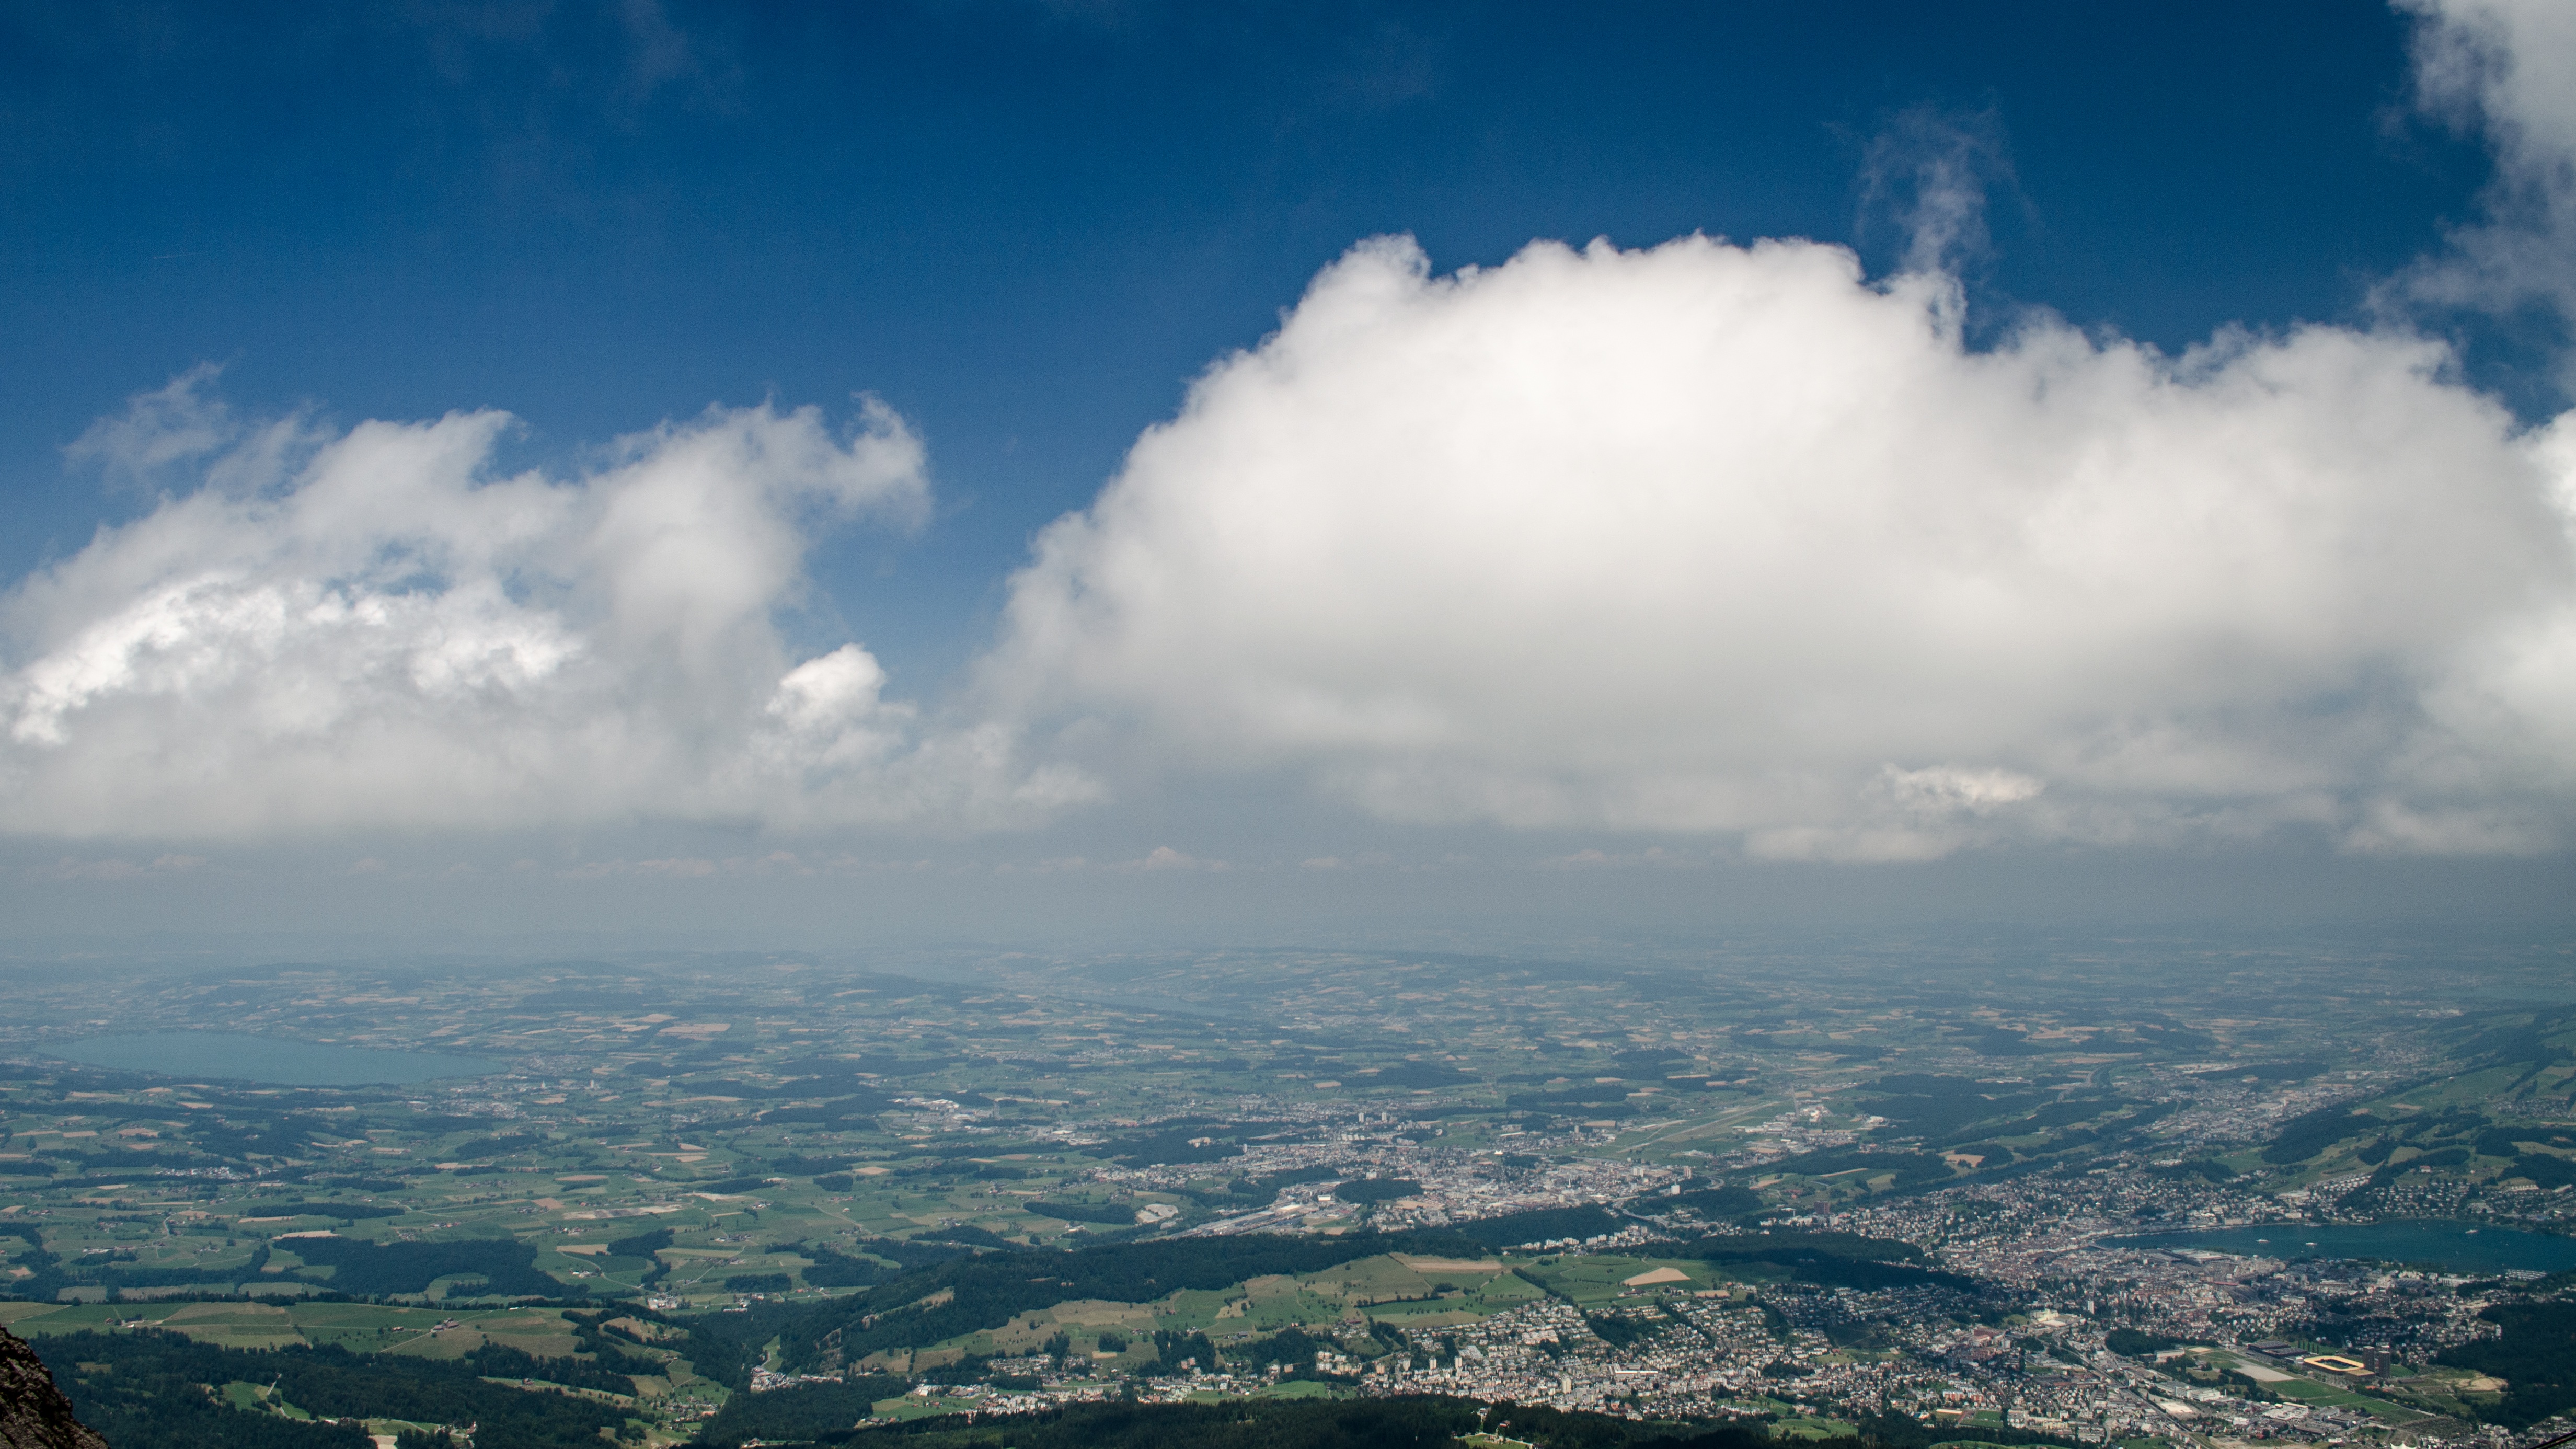
landscape, nature, horizon, mountain, cloud, sky, sunlight, hill, mountain range, weather, cumulus, plain, aerial photography, meteorological phenomenon, atmospheric phenomenon, atmosphere of earth, mountainous landforms